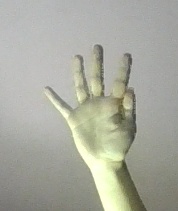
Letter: sheen